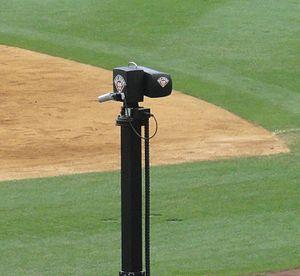
MLB Network est une chaîne de télévision américaine spécialisée consacrée au baseball lancée le 1ᵉʳ janvier 2009, dont les propriétaires sont la Ligue majeure de baseball ainsi que DirecTV, NBCUniversal, Time Warner Cable et Cox Communications.